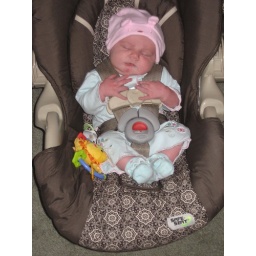
Sleepin' in the car seat